White privilege

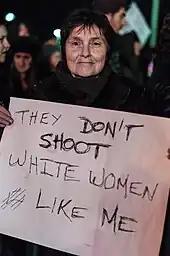
A protester holds a sign at a Black Lives Matter protest.

In Blum's analysis of the underlying structure of white privilege, "spared injustice" is when a person of color suffers an unjust treatment while a white person does not. His example of this is when "a Black person is stopped by the police without due cause but a White person is not". He identifies "unjust enrichment" privileges as those for which whites are spared the injustice of a situation, and in turn, are benefiting from the injustice of others. For instance, "if police are too focused on looking for Black lawbreakers, they might be less vigilant toward White ones, conferring an unjust enrichment benefit on Whites who do break the laws but escape detection for this reason."